Sport in Scotland

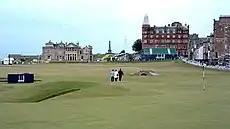
The Old Course at St Andrews

Sport plays a central role in Scottish culture. The temperate, oceanic climate has played a key part in the evolution of sport in Scotland, with all-weather sports like association football, rugby and golf dominating the national sporting consciousness. However, many other sports are played in the country, with popularity varying between sports and between regions.